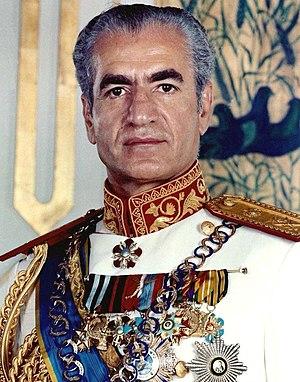
Cette liste présente les dirigeants de la Perse et de l'Iran.
L'ordre de Zulfikar, est une décoration honorifique de l'État impérial d'Iran, instituée en 1925 par Reza Khan. Aboli en 1979, il est réinstauré en 2019.